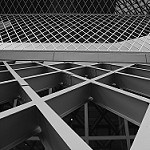
Scene: Outdoor